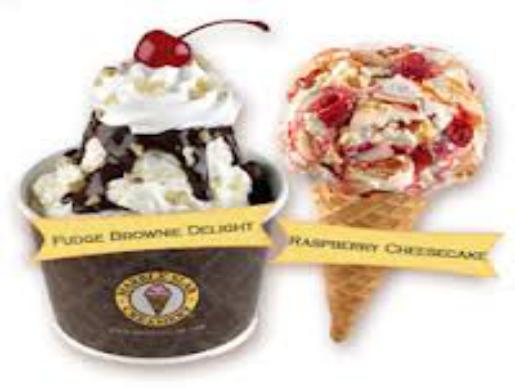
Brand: Marble Slab Creamery
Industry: Food